Jeffrey Earnhardt

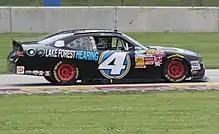
Earnhardt's 2014 Nationwide Series car for JD Motorsports

For 2014, Earnhardt moved full-time to the Nationwide Series, driving the No. 4 Chevrolet for JD Motorsports. During the Subway Firecracker 250 at Daytona, he was replaced by Matt DiBenedetto during the first caution period, since Earnhardt had suffered a fractured collarbone in a motorcycle accident during the week. His car was sponsored by The Great Outdoors RV Superstore for the Nationwide series Zippo 200 race at Watkins Glen International where he finished 21st. He would then finish 18th in the point standings and was also released by JD Motorsports after his disappointing season.